Vince Lombardi Park & Ride

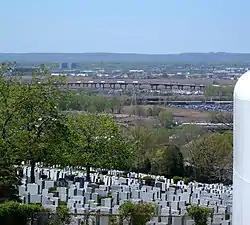
View of the Meadowlands showing Little Ferry Yard, Vince Lombardi Service Area, and New Jersey Turnpike western spur crossing the Hackensack River as seen from Mount Moriah Cemetery in Fairview

The Vince Lombardi Park & Ride is located on the New Jersey Turnpike in the Meadowlands in Ridgefield, Bergen County, New Jersey. The park and ride and separate service area to south of it are dedicated to and named after Vince Lombardi. Located at the edge of the Little Ferry Yard it has been viewed as a potential rail station location since the 1990s and as of 2021, it is under consideration by NJ Transit as part of the Passaic–Bergen–Hudson Transit Project.